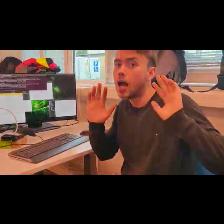
Label: Human